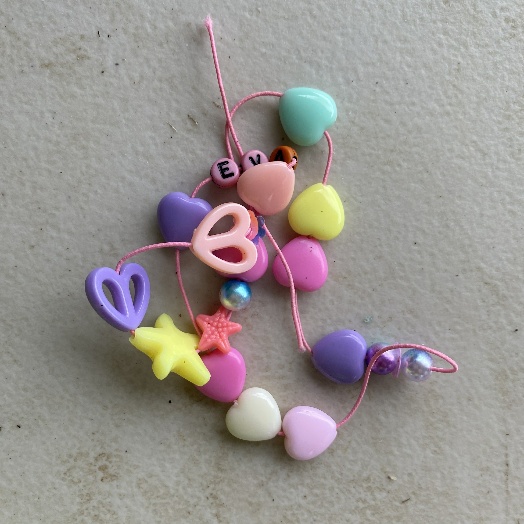
Label: Miscellaneous Trash